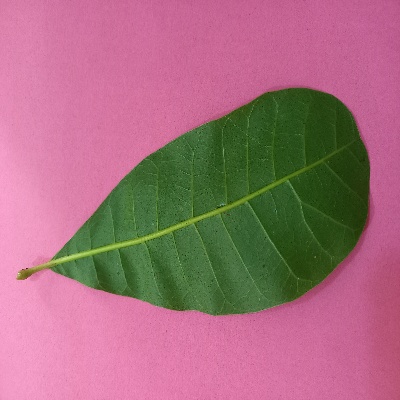
Crop: Cashew
Condition: healthy